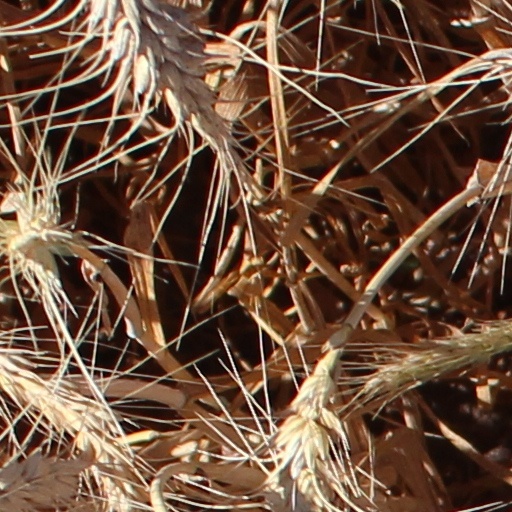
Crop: wheat